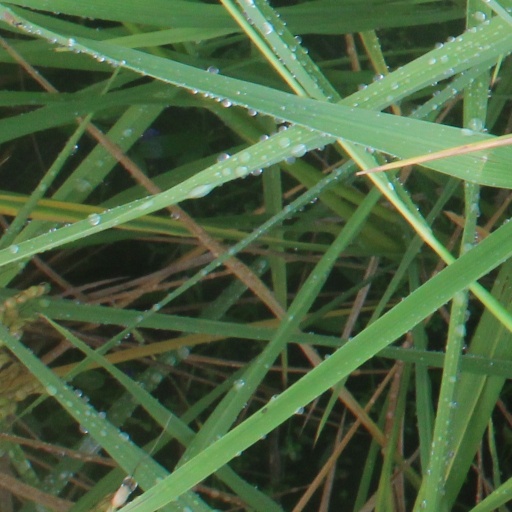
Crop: rice